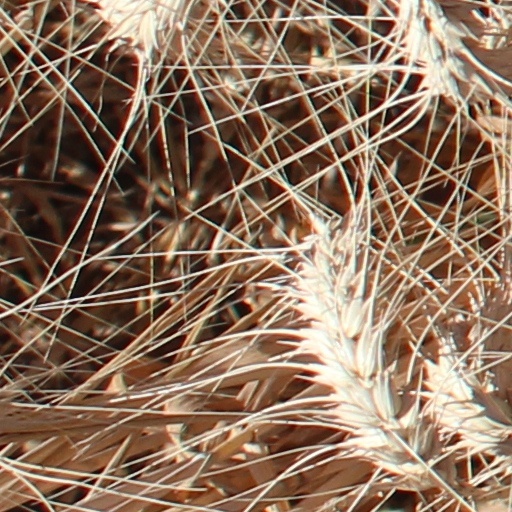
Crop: wheat